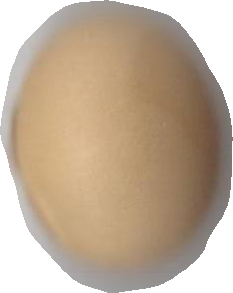
Variety: Grobogan